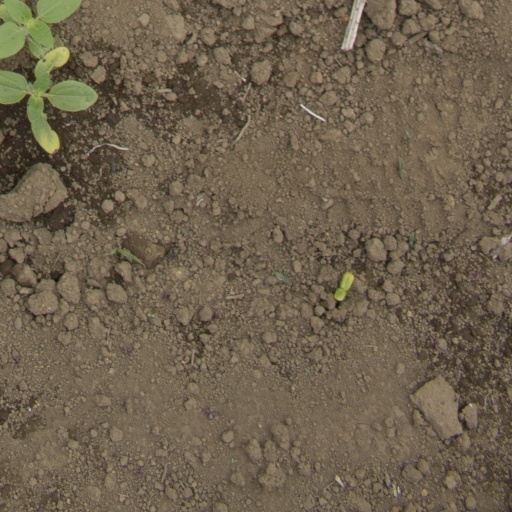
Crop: Jerusalem artichoke